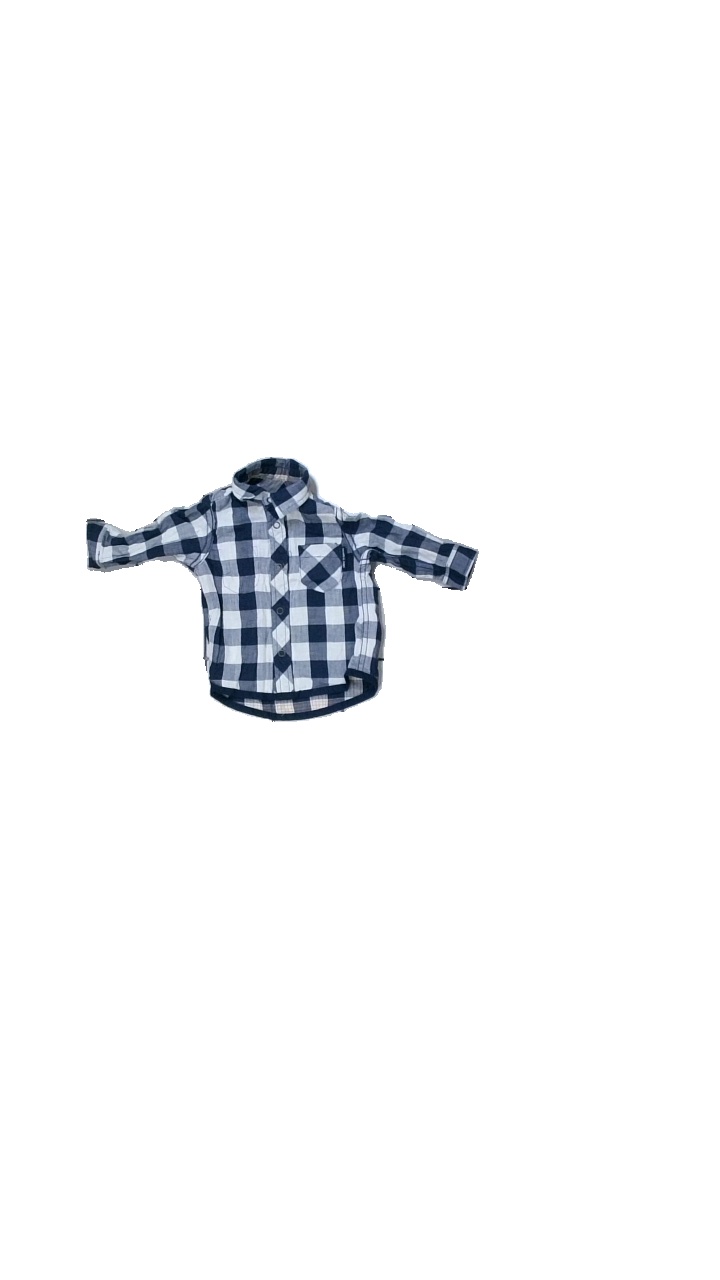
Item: Shirt (Children)
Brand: Polarn Och Pyret
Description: rutig skjorta
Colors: Blue, White
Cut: Regular
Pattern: Checkered print
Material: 100% bomull
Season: All
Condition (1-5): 5
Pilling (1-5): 5
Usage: Reuse
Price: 50-100